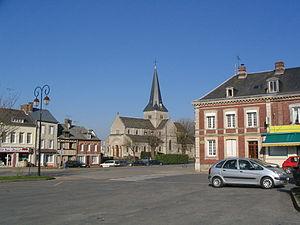
La place du village de Saint-Laurent-en-Caux, France.
Saint-Laurent-en-Caux est une commune française située dans le département de la Seine-Maritime en région Normandie.